Walt Kowalski

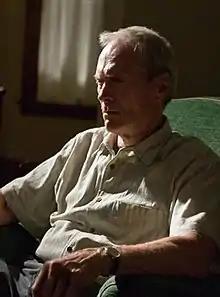
Walt Kowalski as portrayed by Clint Eastwood

Walter Kowalski is a fictional character portrayed by Clint Eastwood in the 2008 American film "Gran Torino". Walt is depicted as an irritable and prejudiced Korean War veteran whose aging Metro Detroit neighborhood has become home to Hmong immigrants and is plagued with gang violence.